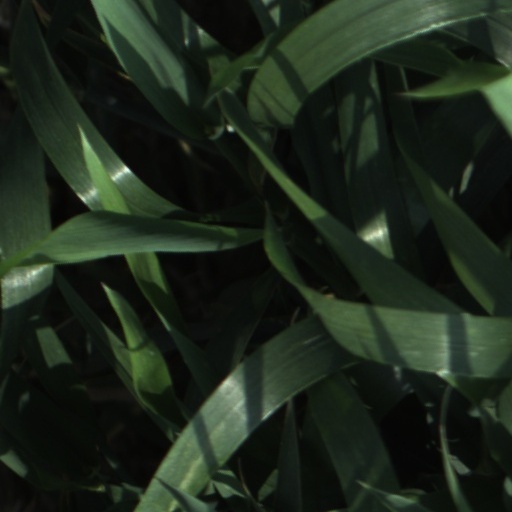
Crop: wheat